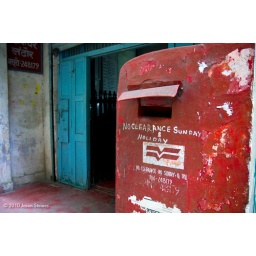
Post box and post office in Landour.